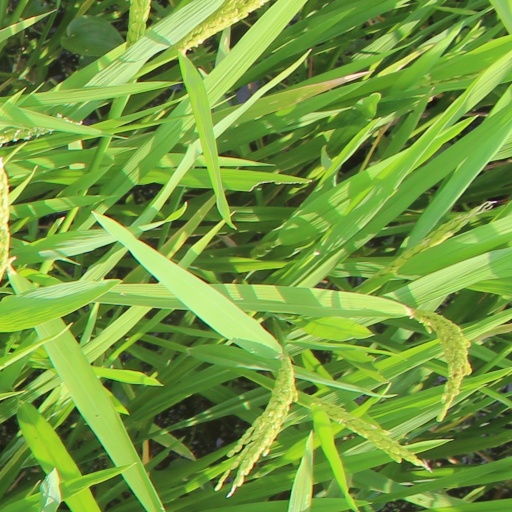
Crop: rice